Nabucco

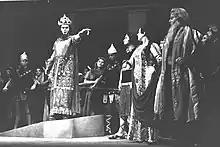
A scene from act 1

"Nabucco" is scored for two flutes (one doubling piccolo), two oboes (one doubling English horn), two clarinets, two bassoons, four horns, two trumpets, three trombones (two tenor, one bass), one cimbasso, timpani, bass drum, cymbals, side drum, triangle, two harps, strings, and an onstage banda.